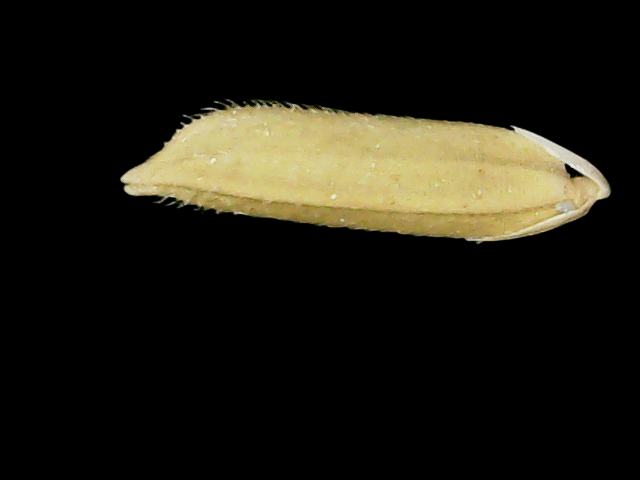
Rice variety: Binadhan20